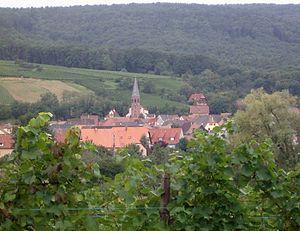
Bergholtzzell ou Bergholtz-Zell est une commune française située dans le département du Haut-Rhin, en région Grand Est.